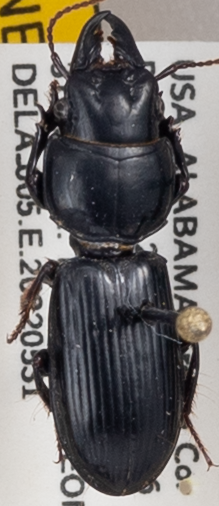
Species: Scarites subterraneus
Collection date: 2022-05-31
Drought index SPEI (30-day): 0.612
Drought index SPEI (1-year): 1.01
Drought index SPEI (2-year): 1.28